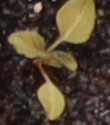
Label: Redroot Pigweed